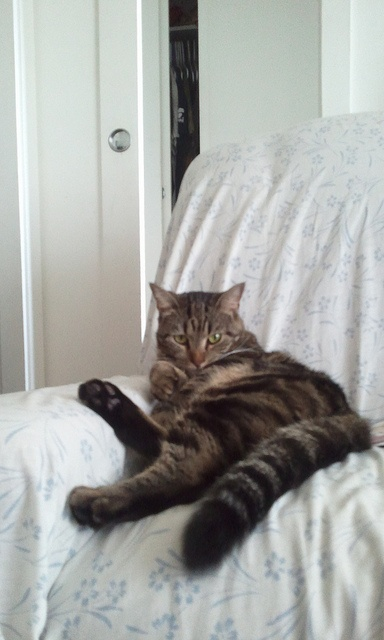
A tiger cat sitting on top of a covered chair.
A large cat is lounging on a white sheet on a couch.
A black and brown cat laying on a couch.
A large cat is sitting on a covered chair.
A fluffy cat sitting on a love seat